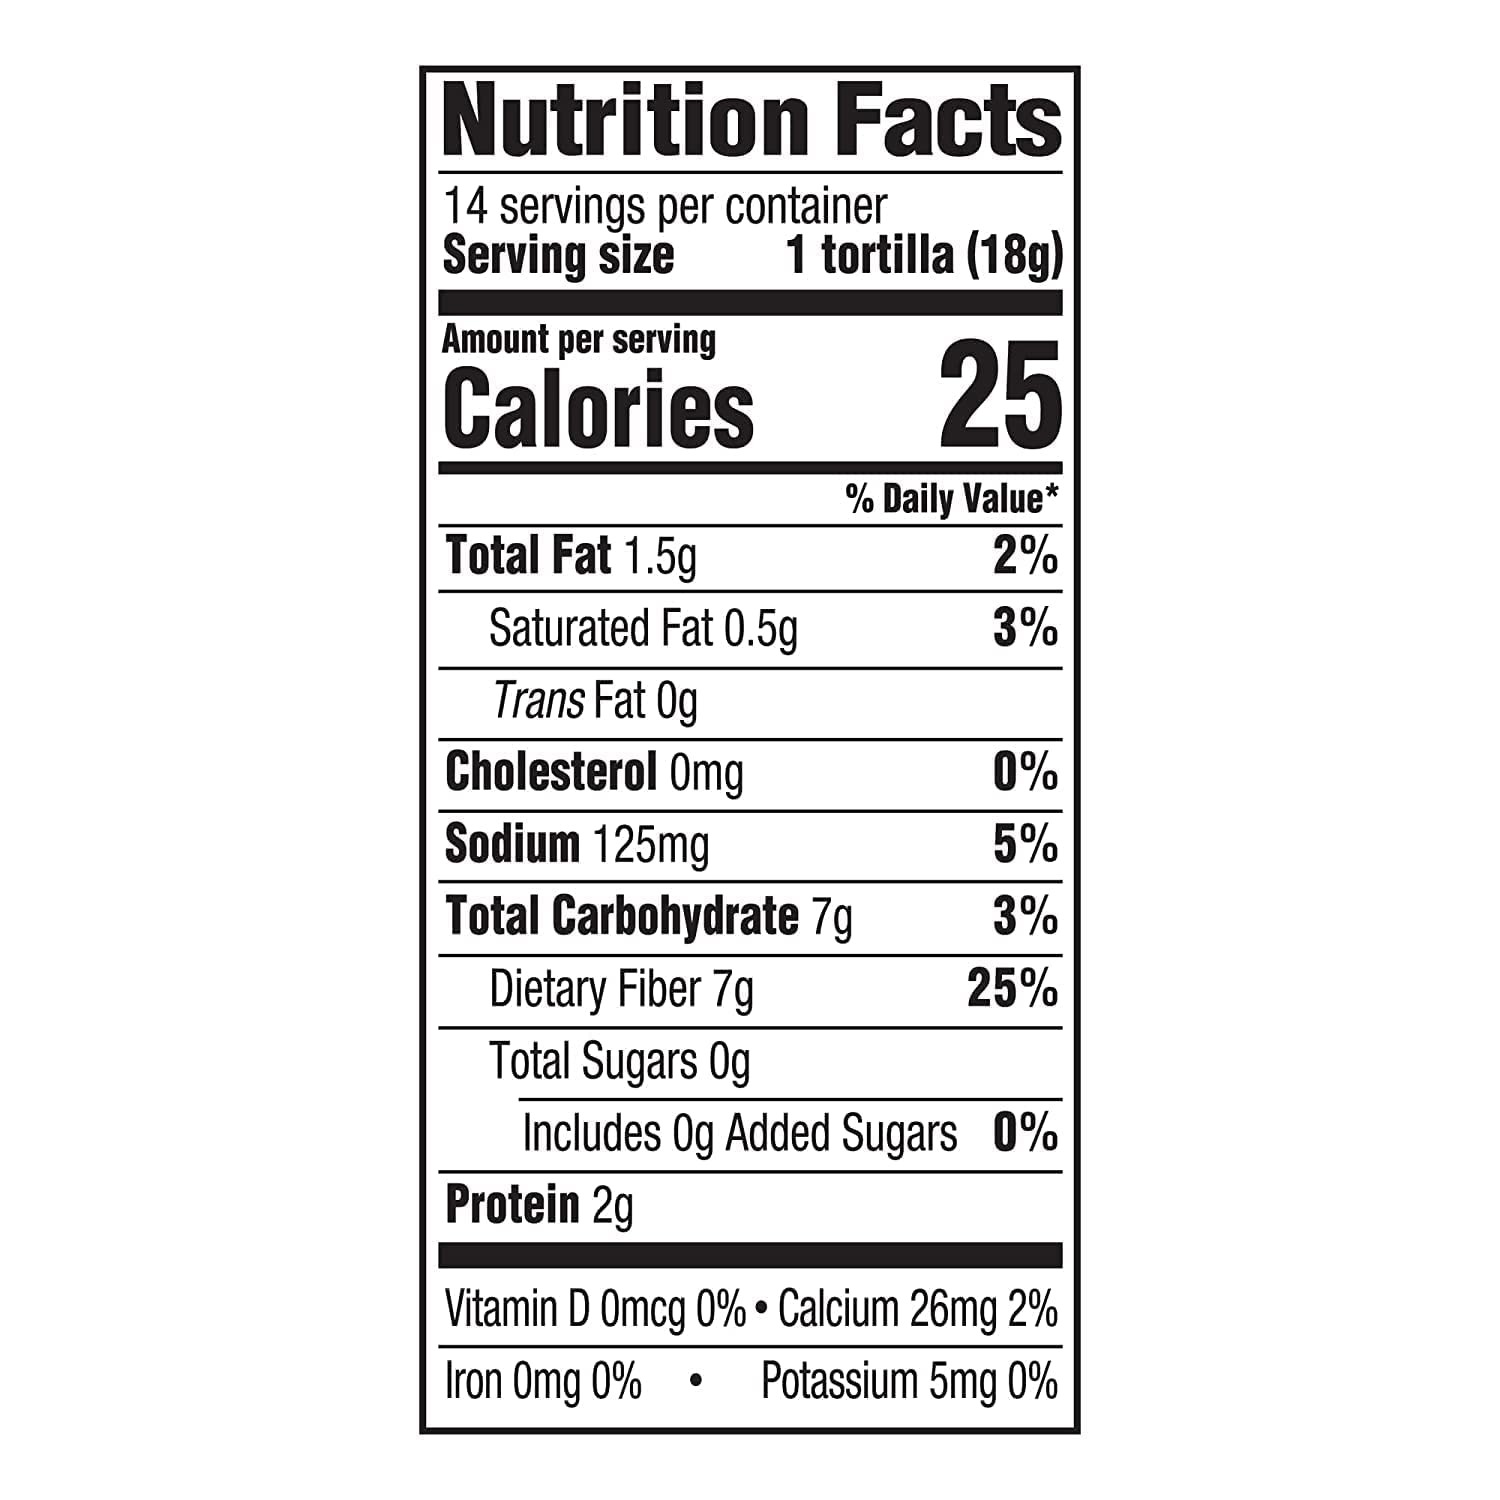
Item Name: Mission Original Tortillas - 0g Net Carbs - Keto Certified - 4.5" Street Taco - 14 Count, 8.89 oz. - Low Carb - 4 Pack
Product Description: With carbs out of the way, your goals can be that much closer. Mission Zero Net Carbs Original Tortillas have zero net carbs, zero sugar and all the flavor you’ll need to get where you want to be. This keto-certified tortilla makes tacos, burritos and more a better-for-you possibility.
Value: 35.56
Unit: Ounce

Price: 3.89